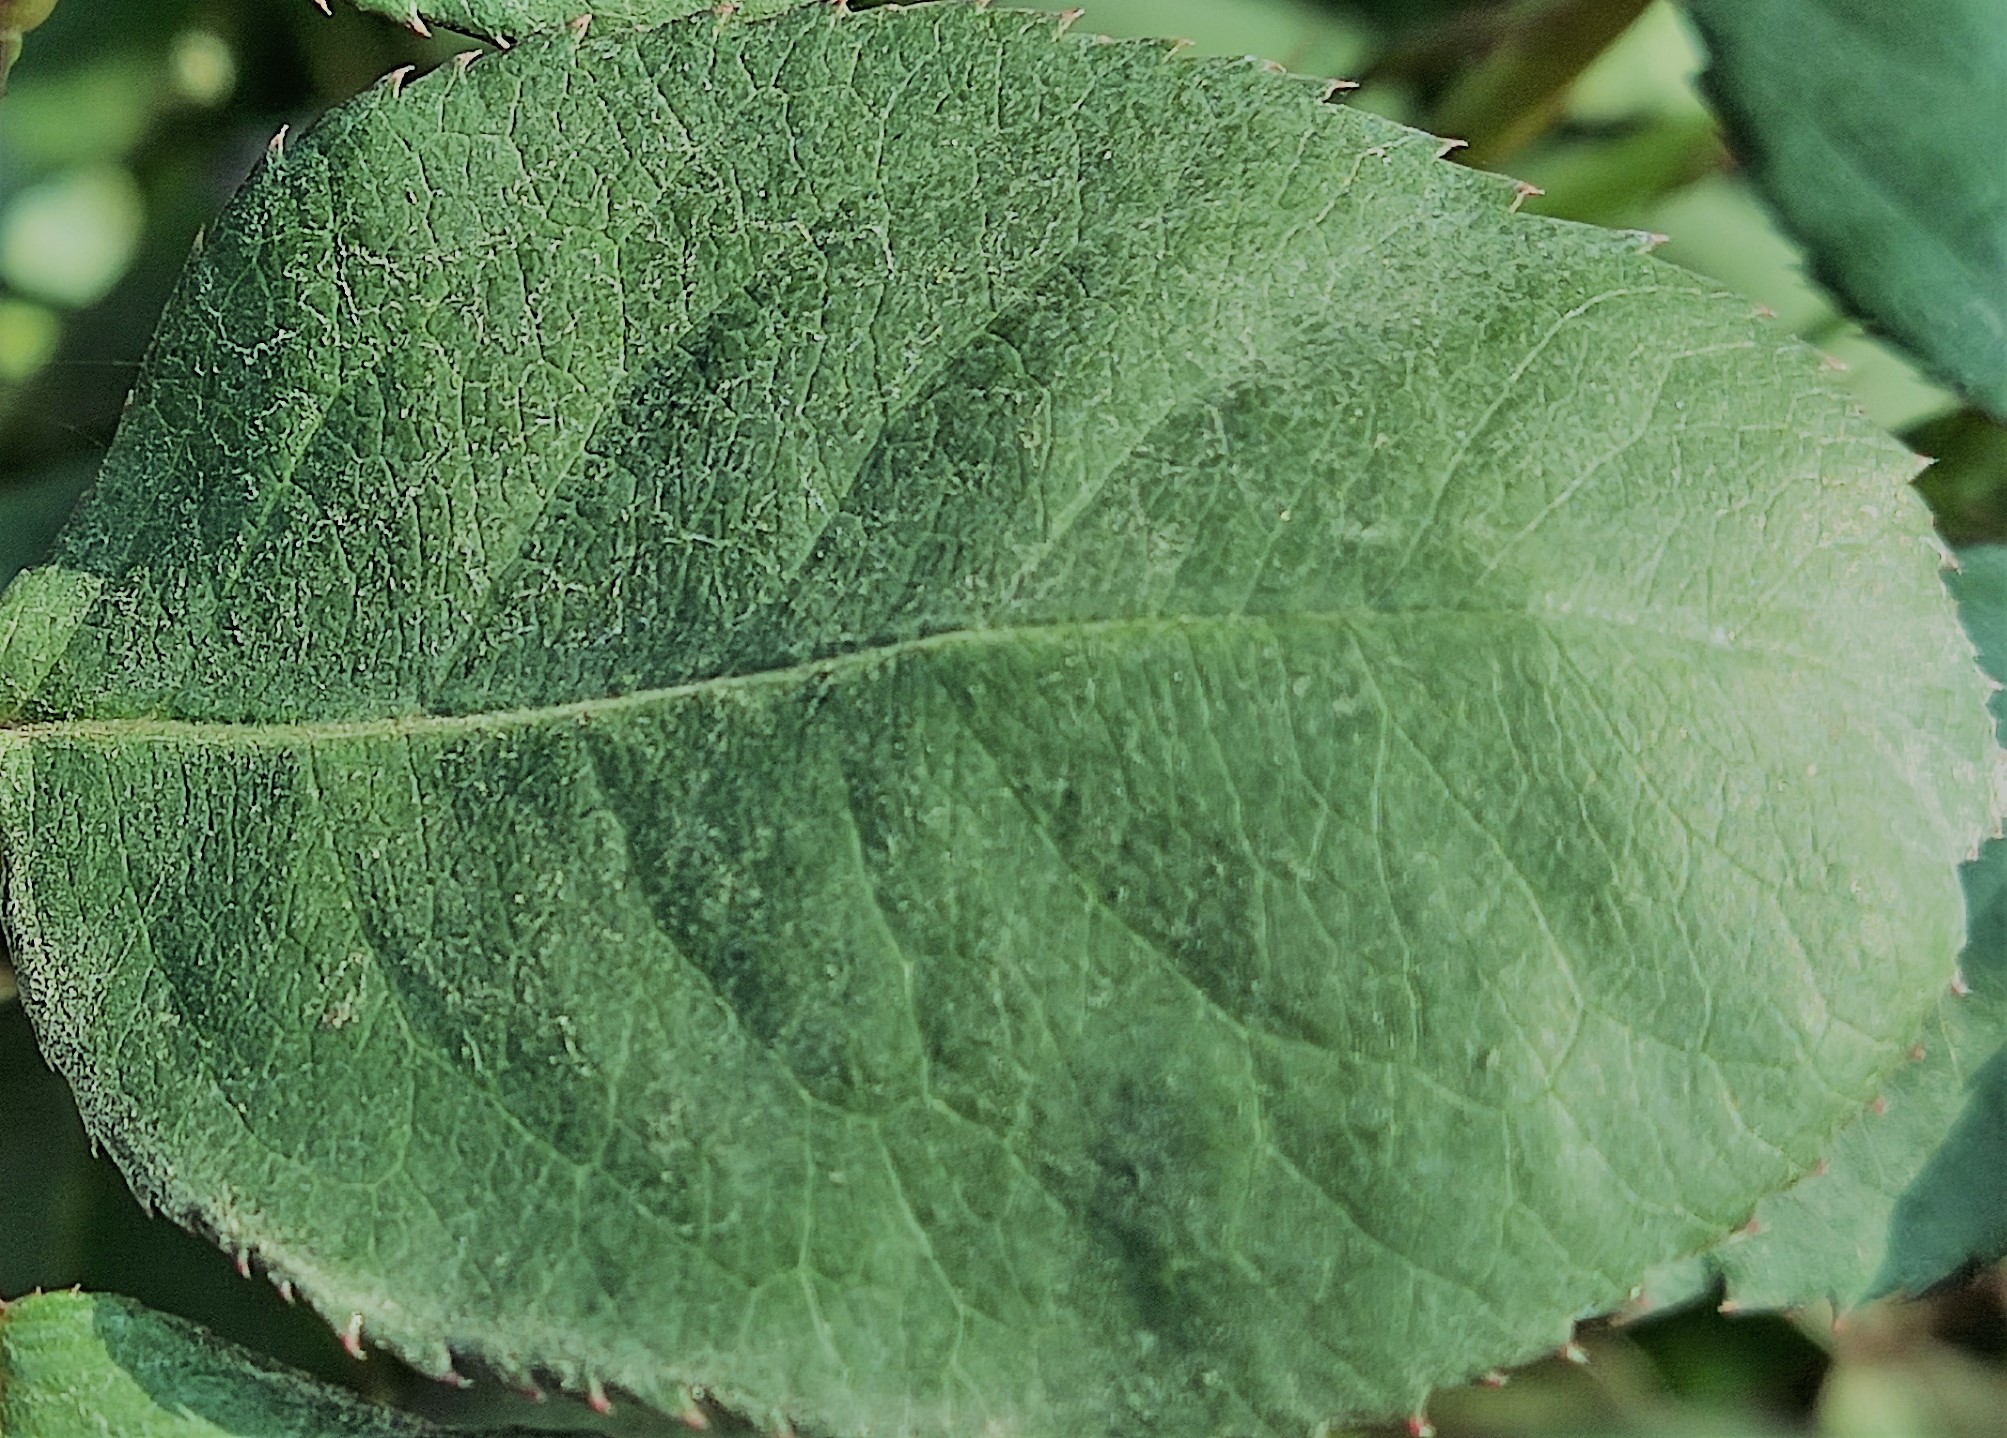
Label: Fresh Leaf